Soundane

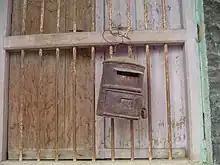
Soundane's own Letter Box

Few years ago, only way to communicate with the outside world was via mails. Letters were handed over to those who travelled frequently to the Taluka place (Mohol) so that they could drop the letters at the post office. Letters were then dispatched to the desired destinations. As the time progressed however, other means of communication such as telephone also became available to the villagers.